Nailiya Yulamanova

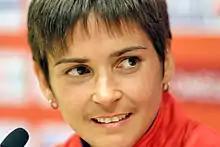
Nailiya Yulamanova

Nailiya Yulamanova (born 6 September 1980) is a Russian long-distance runner who specializes in the marathon.